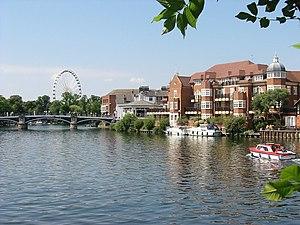
Eton